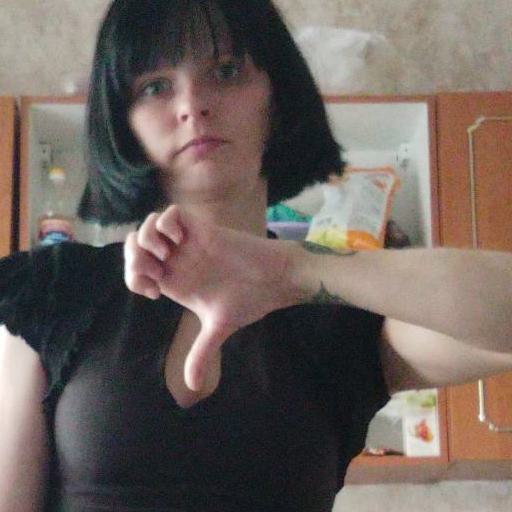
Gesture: dislike